Gunther Brewing Company

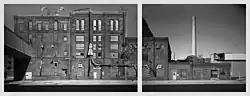
South wall of the old Gunther Brewery in Canton, southeast Baltimore, November 2011

Gunther Brewing Company is a historic brewery industrial building complex, located in the Canton neighborhood of southeast Baltimore, Maryland, (United States). The site comprises 15 masonry buildings. The main structure is a five-story brick L-shaped Romanesque Revival-style brew house with a two-story brick ice plant built about 1910 and one- and two-story boiler room. Additional brew houses built in 1936 and 1950 are also on the property. The later Tulkoff factory and warehouse was built about 1964. It was home to the George Gunther, Jr. Brewing Company, founded in 1900. By 1959, it was the second largest brewery in Baltimore, one of the major centers of brewing in America, when it produced 800,000 barrels per year and employed approximately 600 people. Hamm's Brewing Company bought the Gunther Brewing Company in 1960, and later became part of Miller Brewing Company. The brand was acquired just three years later by the F. & M. Schaefer Brewing Company in 1963, the plant in Canton was closed in 1978. The Tulkoff company briefly used the factory for their sauce products at the conclusion of all brewing operations.